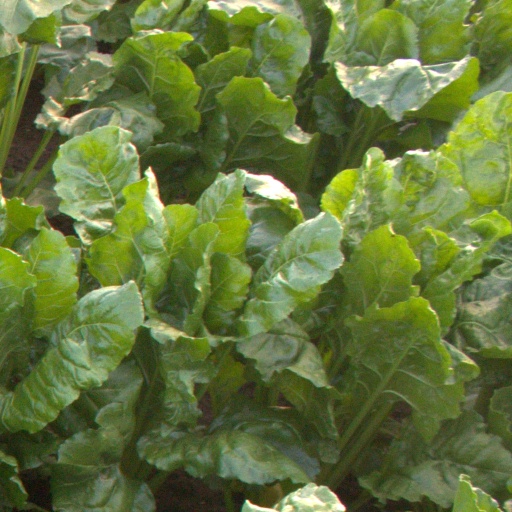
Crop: sugar beet